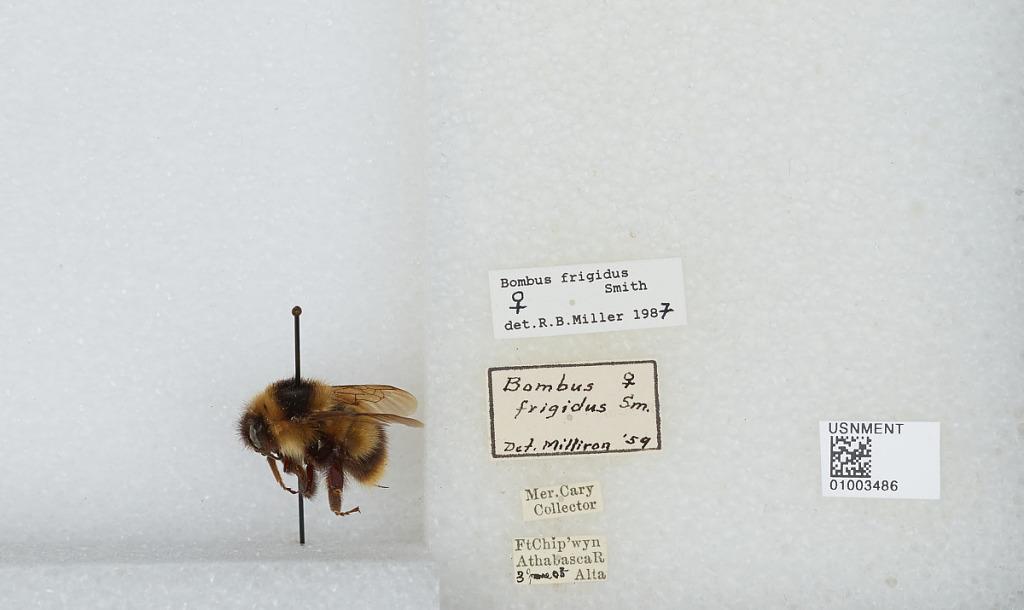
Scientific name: Bombus (Pyrobombus) frigidus Smith
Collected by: M. Cary
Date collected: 1905-6-3
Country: Canada
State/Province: Alberta
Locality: Fort Chipewyan, Athabasca River
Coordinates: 58.7144, -111.158
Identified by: Miller, R. B.